Helen Lackaye

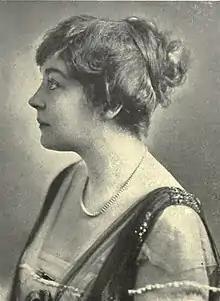
Helen Lackaye, from a 1916 publication

Lackaye was born on January 10, 1883, in Washington, D.C. She was the sister of actors Wilton Lackaye and James Lackaye and attended school at Holy Cross Convent in Washington, D. C.